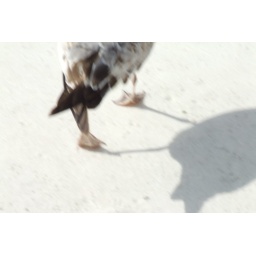
I was running down the beach in this one that little bird was just too darned cute to pass up!